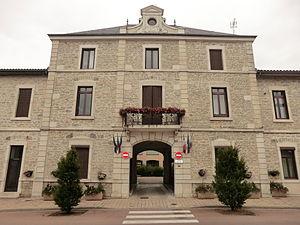
Mairie de Chalamont.